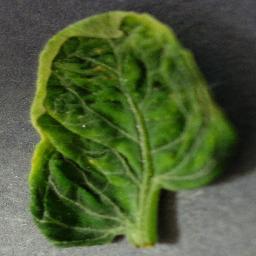
Label: Tomato___Tomato_Yellow_Leaf_Curl_Virus